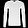
Label: Pullover